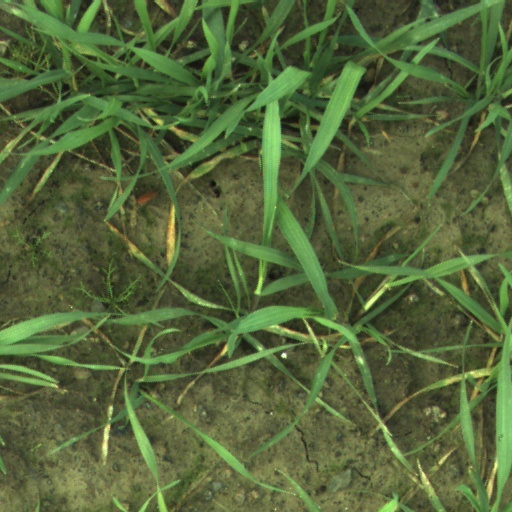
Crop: wheat